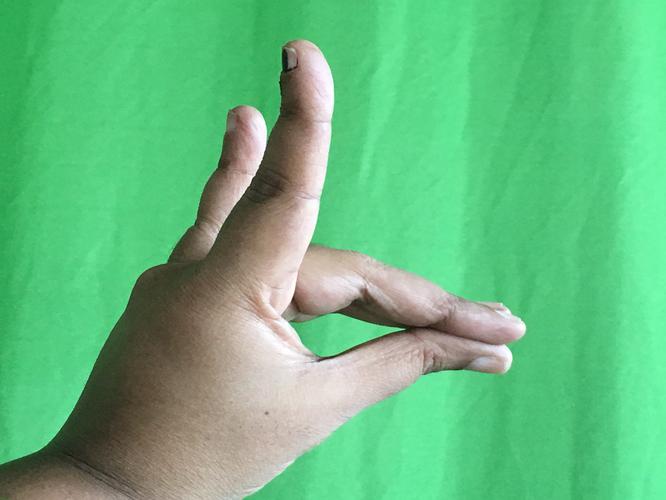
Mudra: Simhamukham
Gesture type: single_hand